Frederick George Chislett

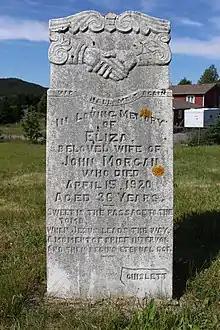
Marble grave marker carved by Chislett's Marble Works.

As early as 1904, Chislett had started working as a stonecutter in St. John's. Around the time of his retirement as a skater, Chislett began his career in the monument business in earnest. By 1915, he was the manager of Muir's Marble Works, then located at 260 Water Street, St. John's. The same year, he opened his own business, Chislett's Marble Works: Our enterprising townsman, Mr Frederick Chislett, marble worker, who has for the past four years been manager of the ‘Muir Marble Works’ has decided to go into business for himself, and has taken that fine stand corner store of McMurdo's Lane opp. Baine Johnston's premises. Mr. Chislett since his apprenticeship has by good taste and carefulness coupled with sterling honesty and true integrity in all his business and social life, made a wide circle of friends in the city and outports. He starts at once with a large number of orders, and we have no doubt that he will be well patronized because of giving good value to every customer.Chislett set up his shop in the corner shopfront in the range of buildings known as "Merchants Block" on Duckworth Street. By 1916, Chislett was advertising in various newspapers, offering to send potential rural customers design books and photographs of his work from which they could place an order. This allowed Chislett to expand business beyond the local St. John’s market, and Chislett stones can now be found in many cemeteries across the province, the Methodist cemetery at Freshwater, Conception Bay, being one example. Following World War I, Chislett expanded the business to create war memorials for soldiers and sailors, such as the one erected in Trinity in 1921.